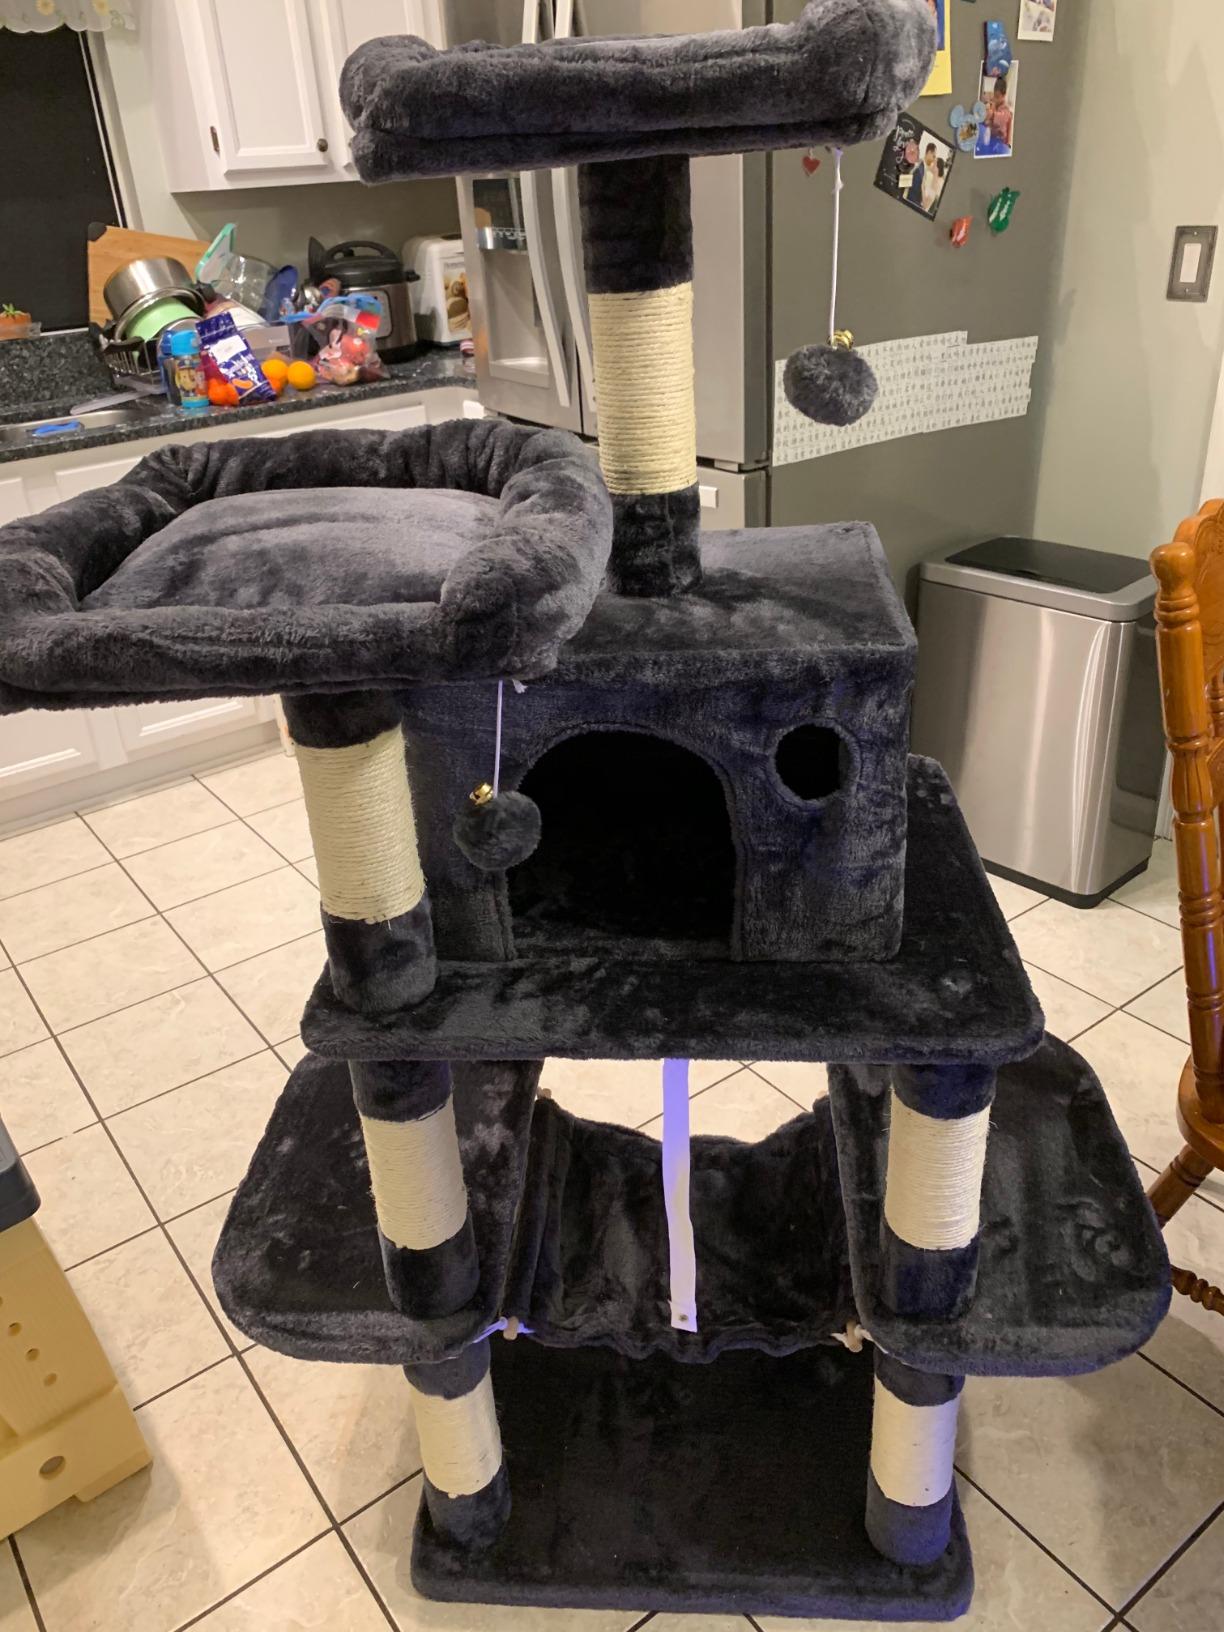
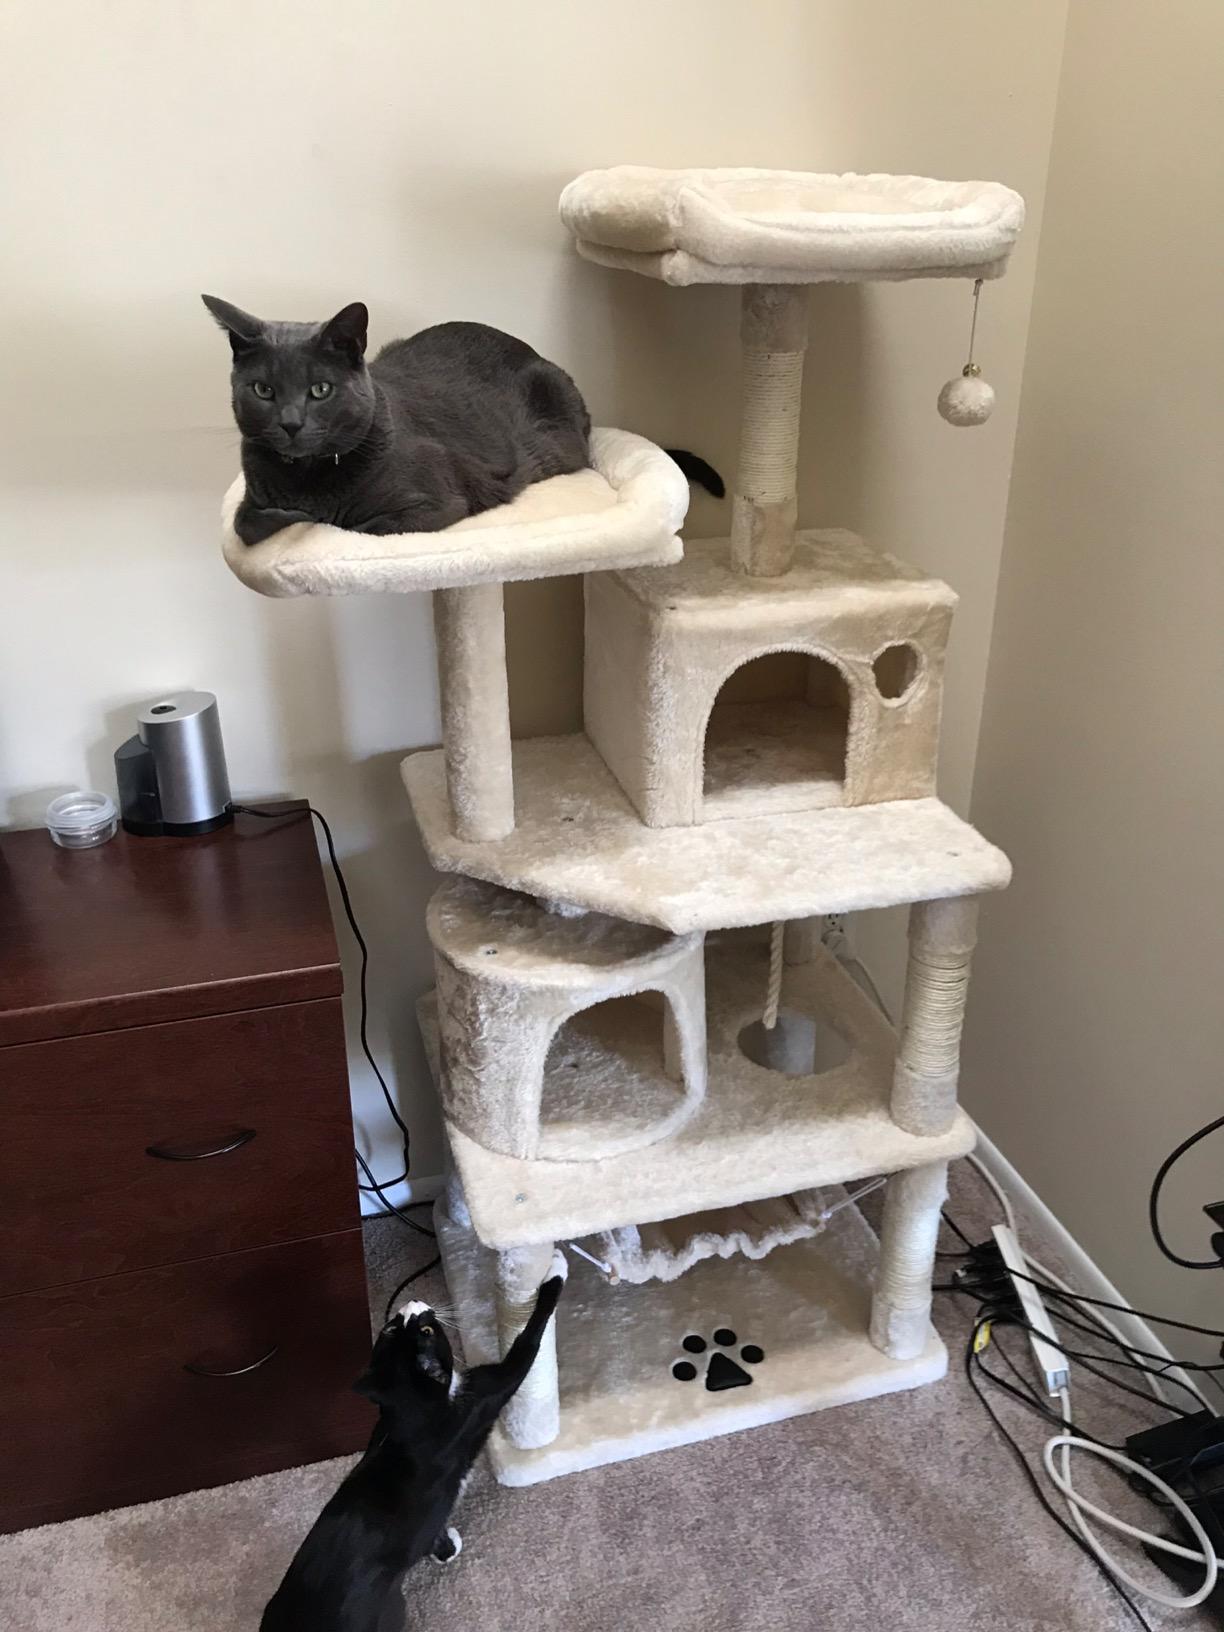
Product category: items_cat tree
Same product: no